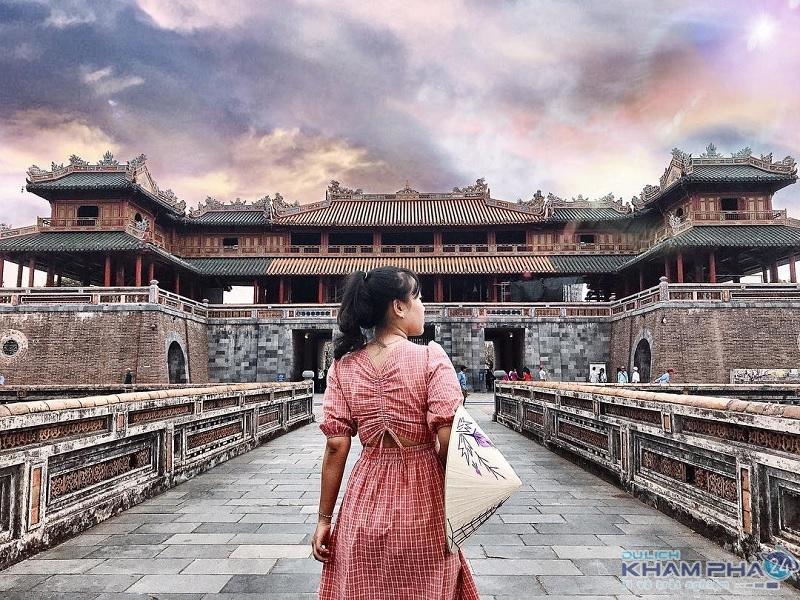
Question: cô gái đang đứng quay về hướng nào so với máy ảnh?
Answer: cô gái đang quay lưng với máy ảnh